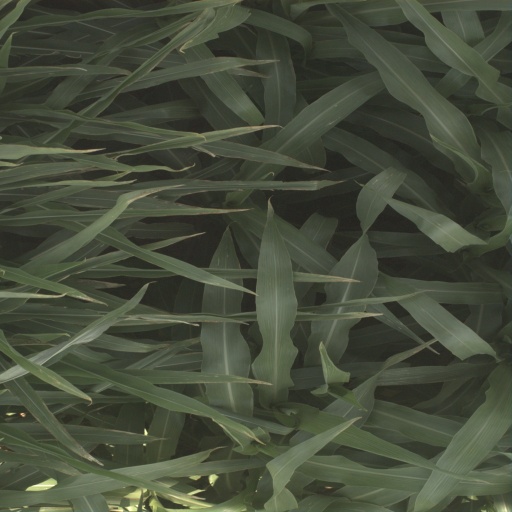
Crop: sorghum